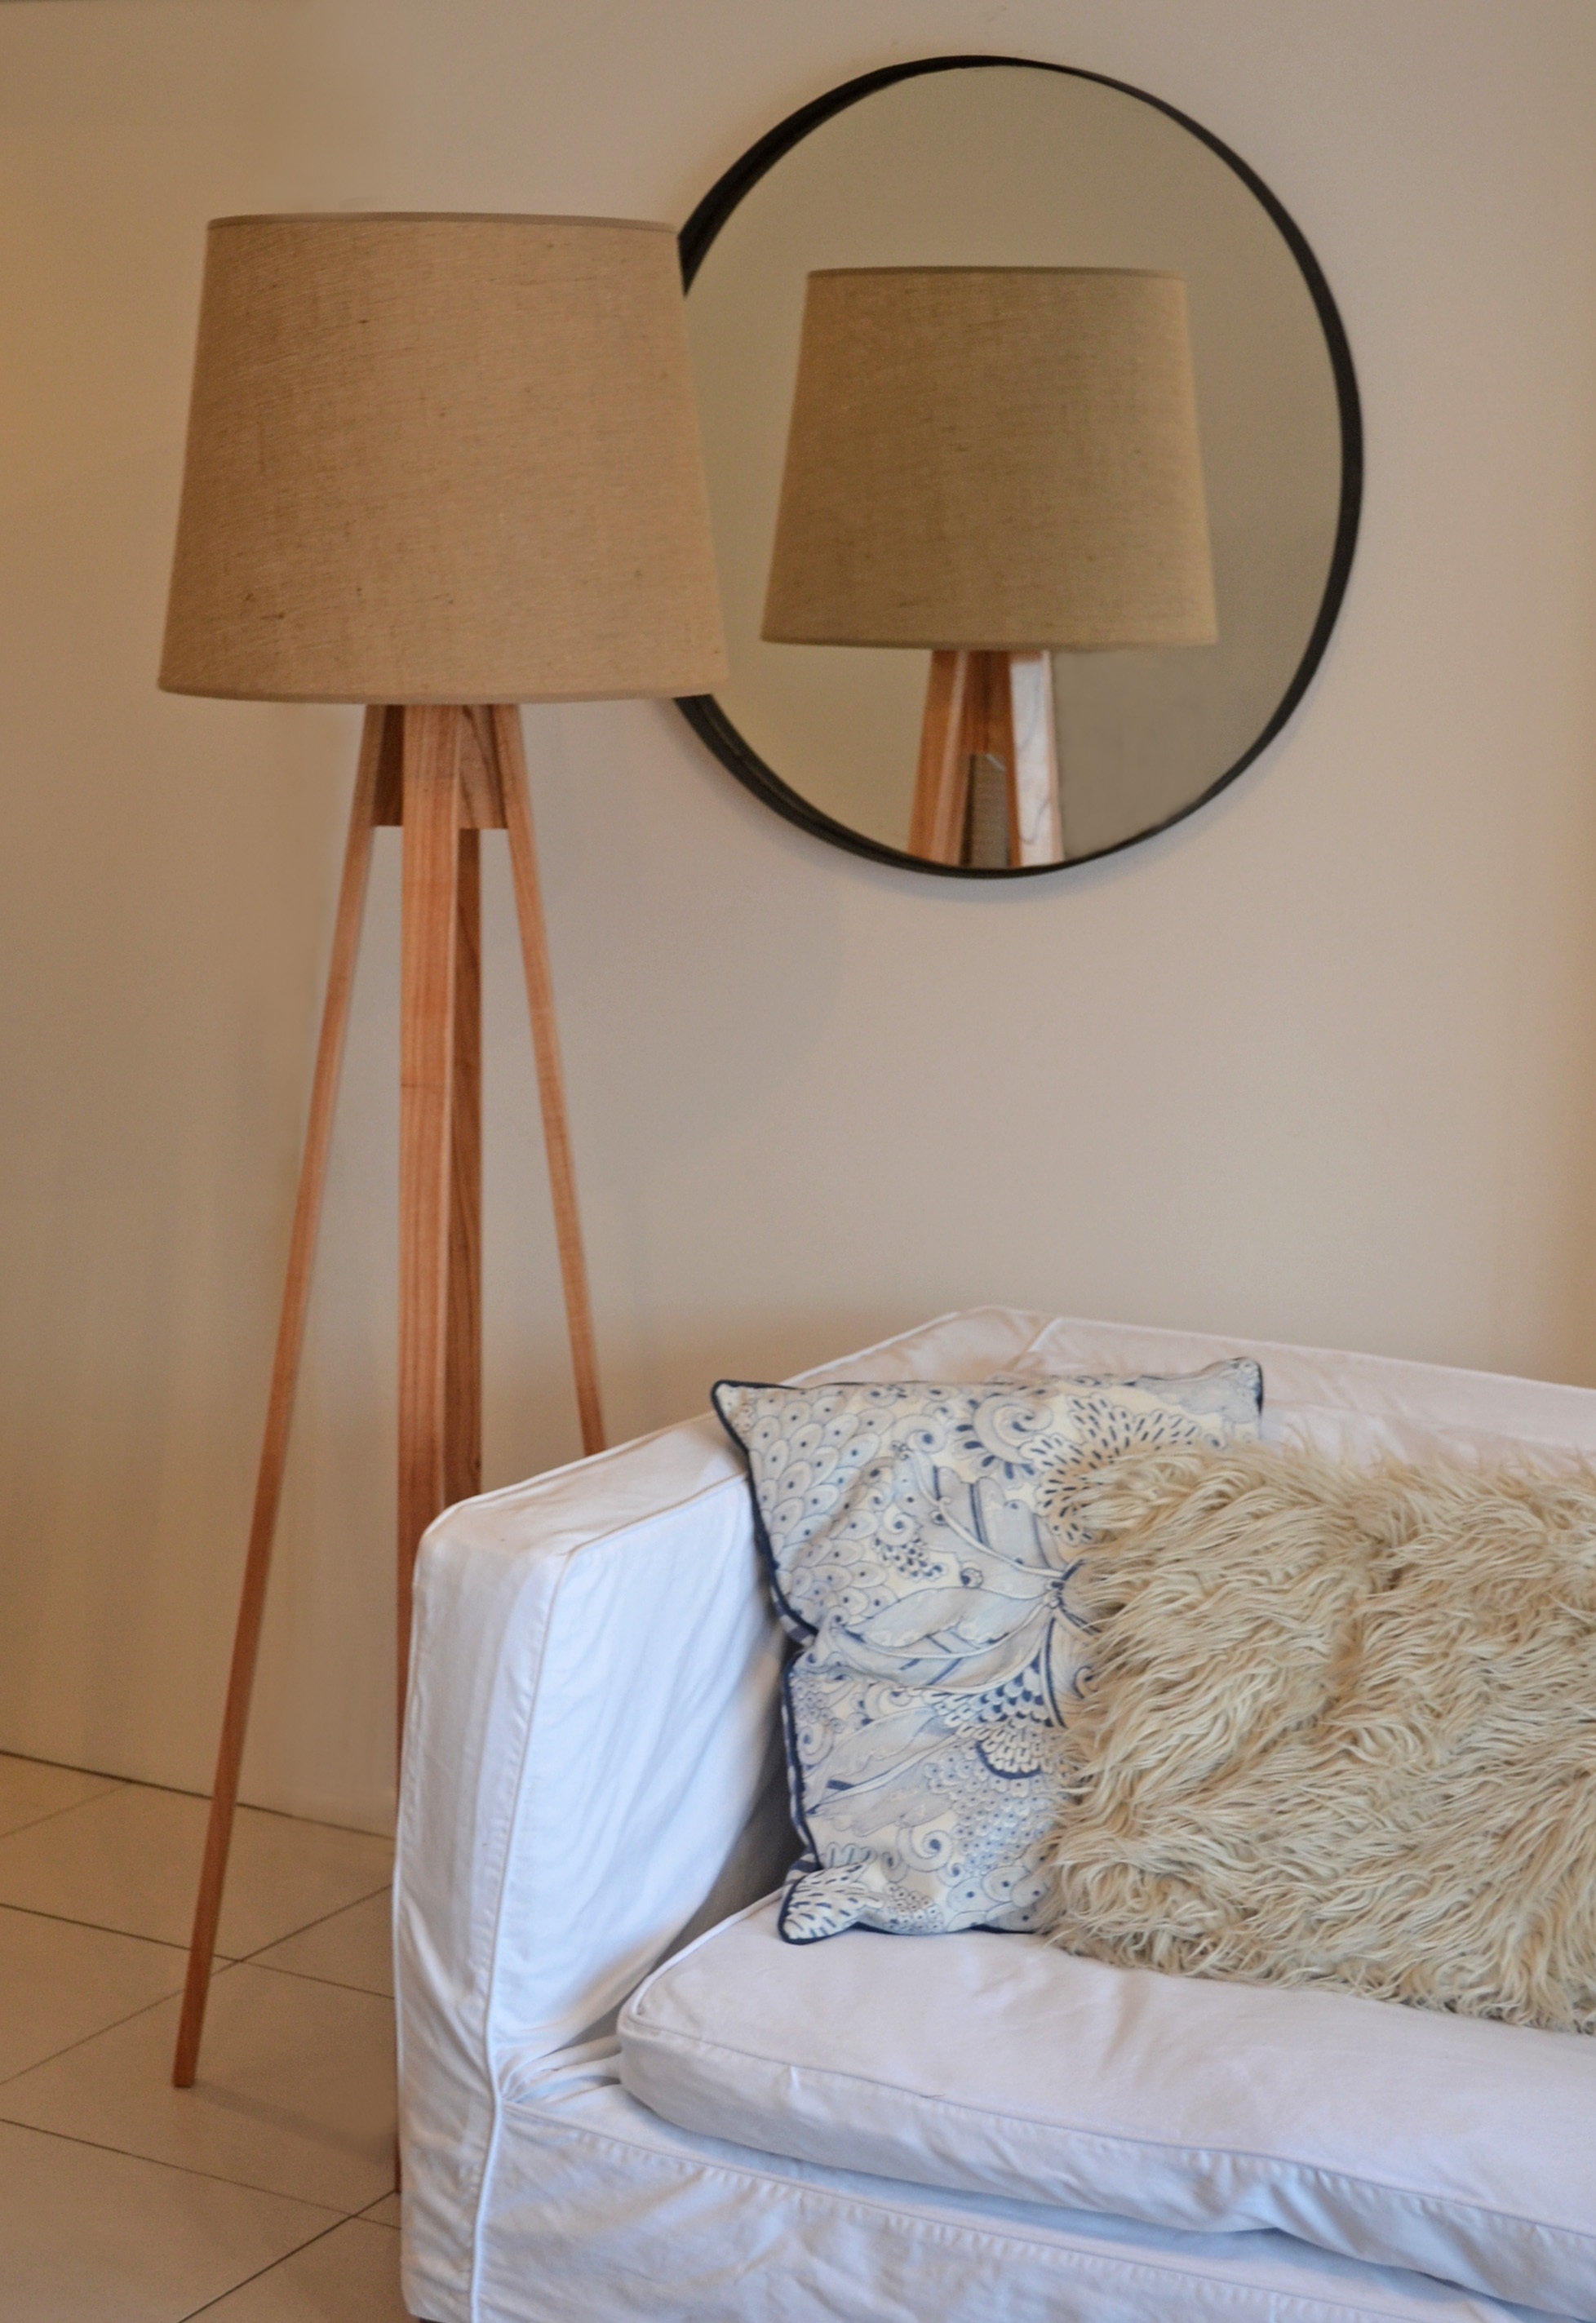
table, light, wood, chair, decoration, cottage, lamp, furniture, room, lighting, interior design, product, bed, studio couch